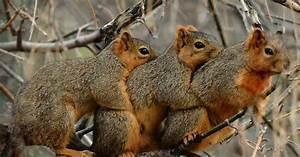
squirrel